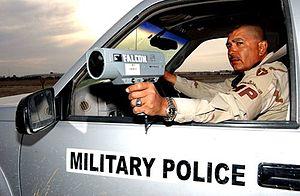
Un radar Doppler est un radar qui utilise l'effet Doppler-Fizeau de l'écho réfléchi par une cible pour mesurer sa vitesse radiale. Le signal micro-onde — émis par l'antenne directionnelle du radar — est réfléchi par la cible et comparé en fréquence avec le signal original aller et retour. Il permet ainsi une mesure directe et extrêmement précise de la composante vitesse de la cible dans l'axe du faisceau. Les radars Doppler sont utilisés pour la défense aérienne, pour le contrôle du trafic aérien, pour la surveillance des satellites, pour les contrôles de vitesse sur route, en radiologie et dans les réseaux d'assainissement.
Un radar de contrôle routier est un instrument servant à mesurer la vitesse des véhicules circulant sur la voie publique à l'aide d'ondes électromagnétiques de l'ordre du centimètre. Ce type de cinémomètre est principalement utilisé afin d'identifier les contrevenants aux limites de vitesse.